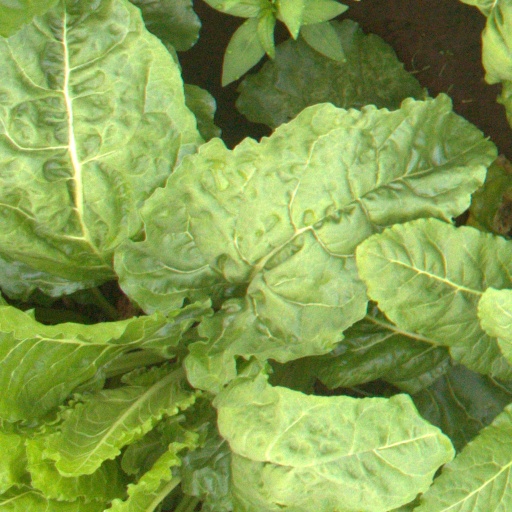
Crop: sugar beet